Gregory (The Walking Dead)

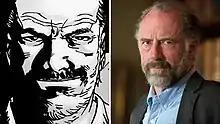
Gregory, as he appears in the comic book series "(left)" and as portrayed by Xander Berkeley in the television series "(right)".

Gregory is a fictional character from the comic book series "The Walking Dead" and the television series of the same name, in which he was portrayed by Xander Berkeley.